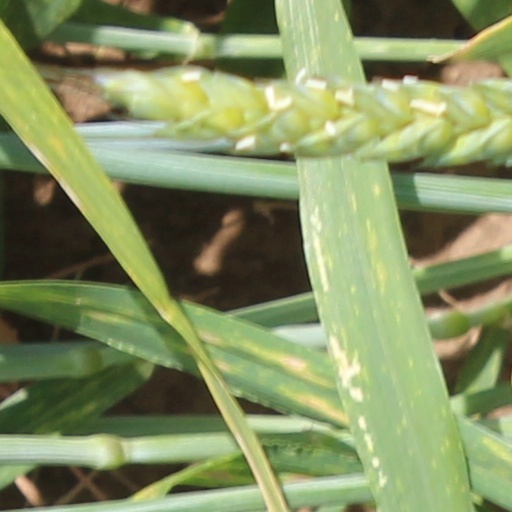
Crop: wheat